Puntland

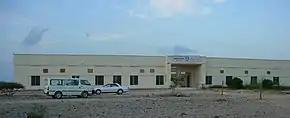
Entrance to East Africa University's Bosaso campus

The educational system of Puntland comprises two years of Early Childhood Development (ECD), eight years of primary education (four years of lower primary and four years of upper primary) and four years of secondary education. Tertiary education comprises an average of four years, with the region currently counting seven major universities: Puntland State University in Garowe, Puntland State University in Galkayo, Bosaso College in Bosaso, East Somalia University in Qardho, Mogadishu University (Puntland branch) in Bosaso, Maakhir University in Badhan, Sanaag, and Nugaal University in Las Anod. East Africa University also has six branches in Puntland, with campuses in Bosaso, Erigavo, Galdogob, Galkayo, Garowe and Qardho. Thus, it is a 2-4-4-4 system. Puntland's Ministry of Education also recognizes non-formal education (NFE) and technical/vocational education and training (TVET) as integral parts of the region's educational system.